Guernsey Railway

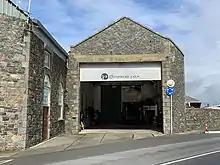
The former depot

The depot was at Hougue à la Perre, and consisted of a shed with three tracks with pits, together with the power house and workshops, all built of stone and brick.